Hotzenwald

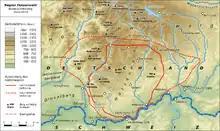
Topographic map of the Hotzenwald

The Hotzenwald is a landscape and region in the Southern Black Forest in the county of Waldshut. Its headquarters was the "Waldvogteiamt".